Airframe

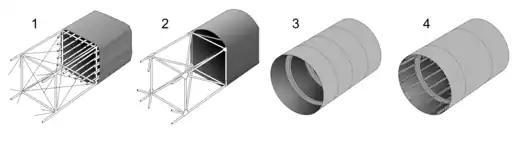
Four types of airframe construction: (1) Truss with canvas, (2) Truss with corrugate plate, (3) Monocoque construction, (4) Semi-monocoque construction.

Modern airframe history began in the United States during the Wright Flyer's maiden flight, showing the potential of fixed-wing designs in aircraft.